Concordville Historic District

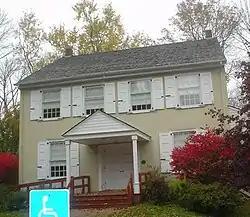
Concord Orthodox Meeting, October 2009

Concordville Historic District is a national historic district located at Concordville, Delaware County, Pennsylvania. The district includes six contributing buildings in Concordville. Four of the buildings are the Newlin Tenant House, Concord Orthodox Meeting, Samuel Trimble House, and 1856 Brick House. The two remaining buildings are separately listed on the National Register; the Concord Friends Meetinghouse and Nicholas Newlin House.